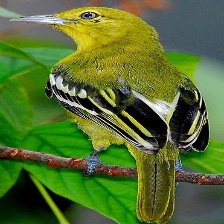
Species: COMMON IORA
Scientific name: AEGITHINA TIPHIA